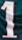
Number: 1